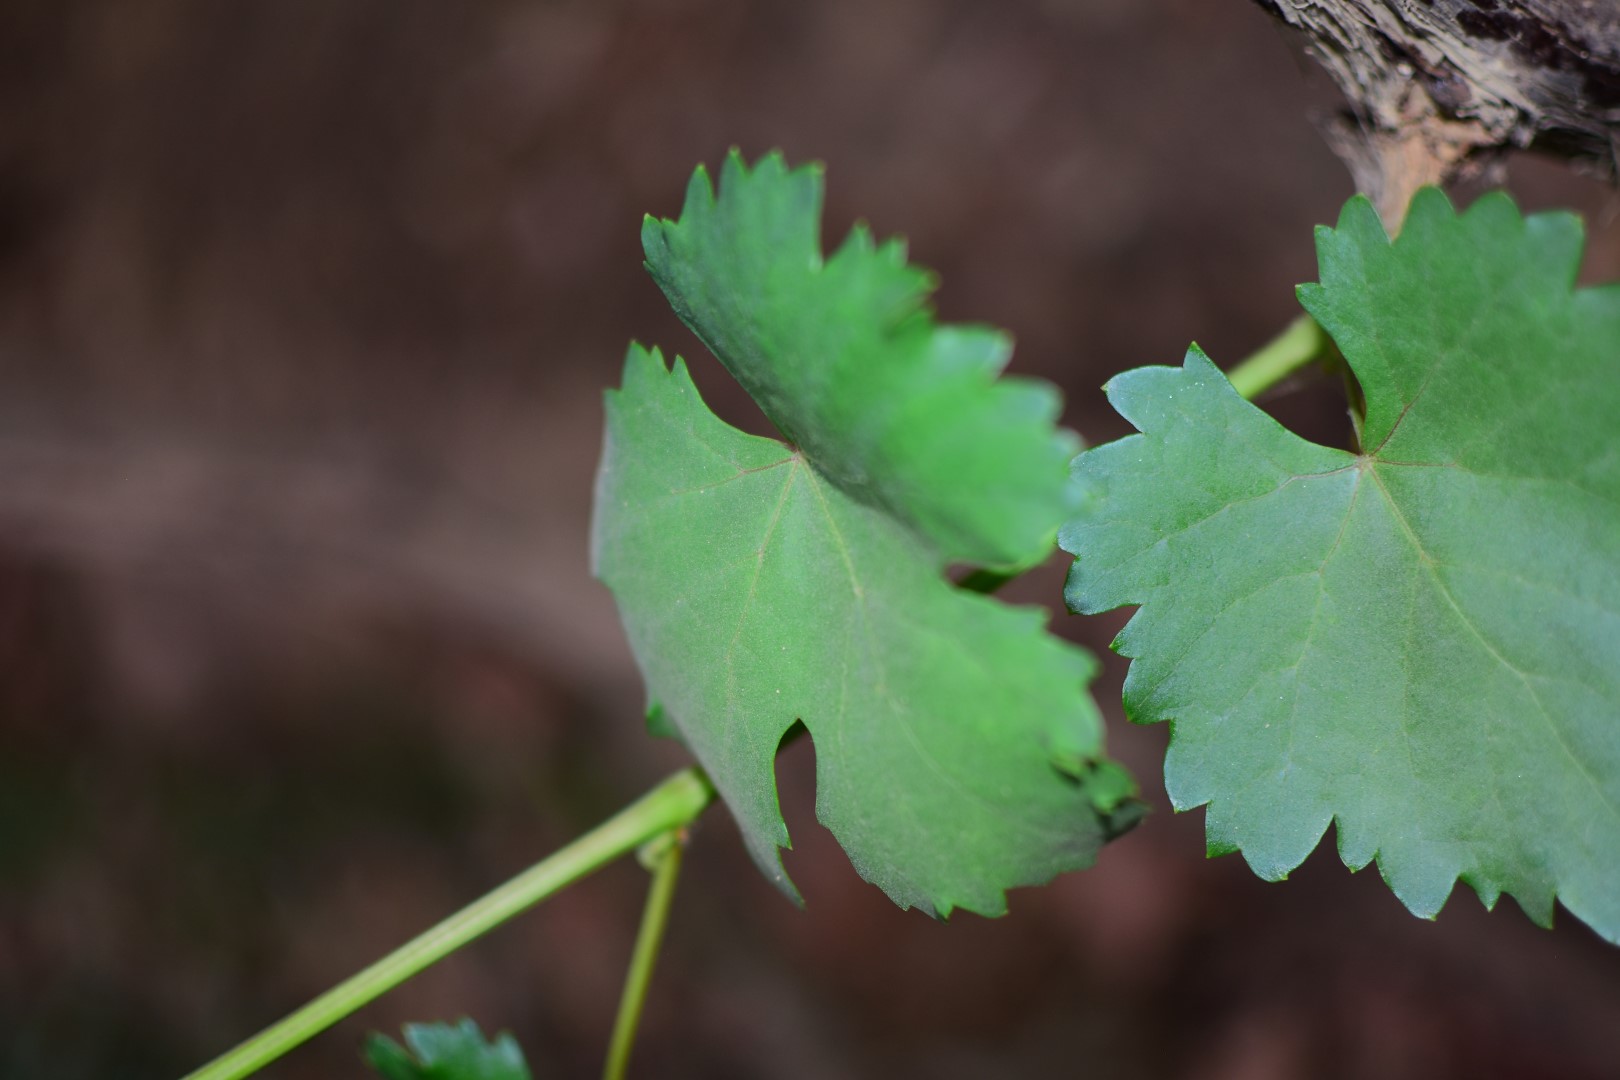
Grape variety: Kamali